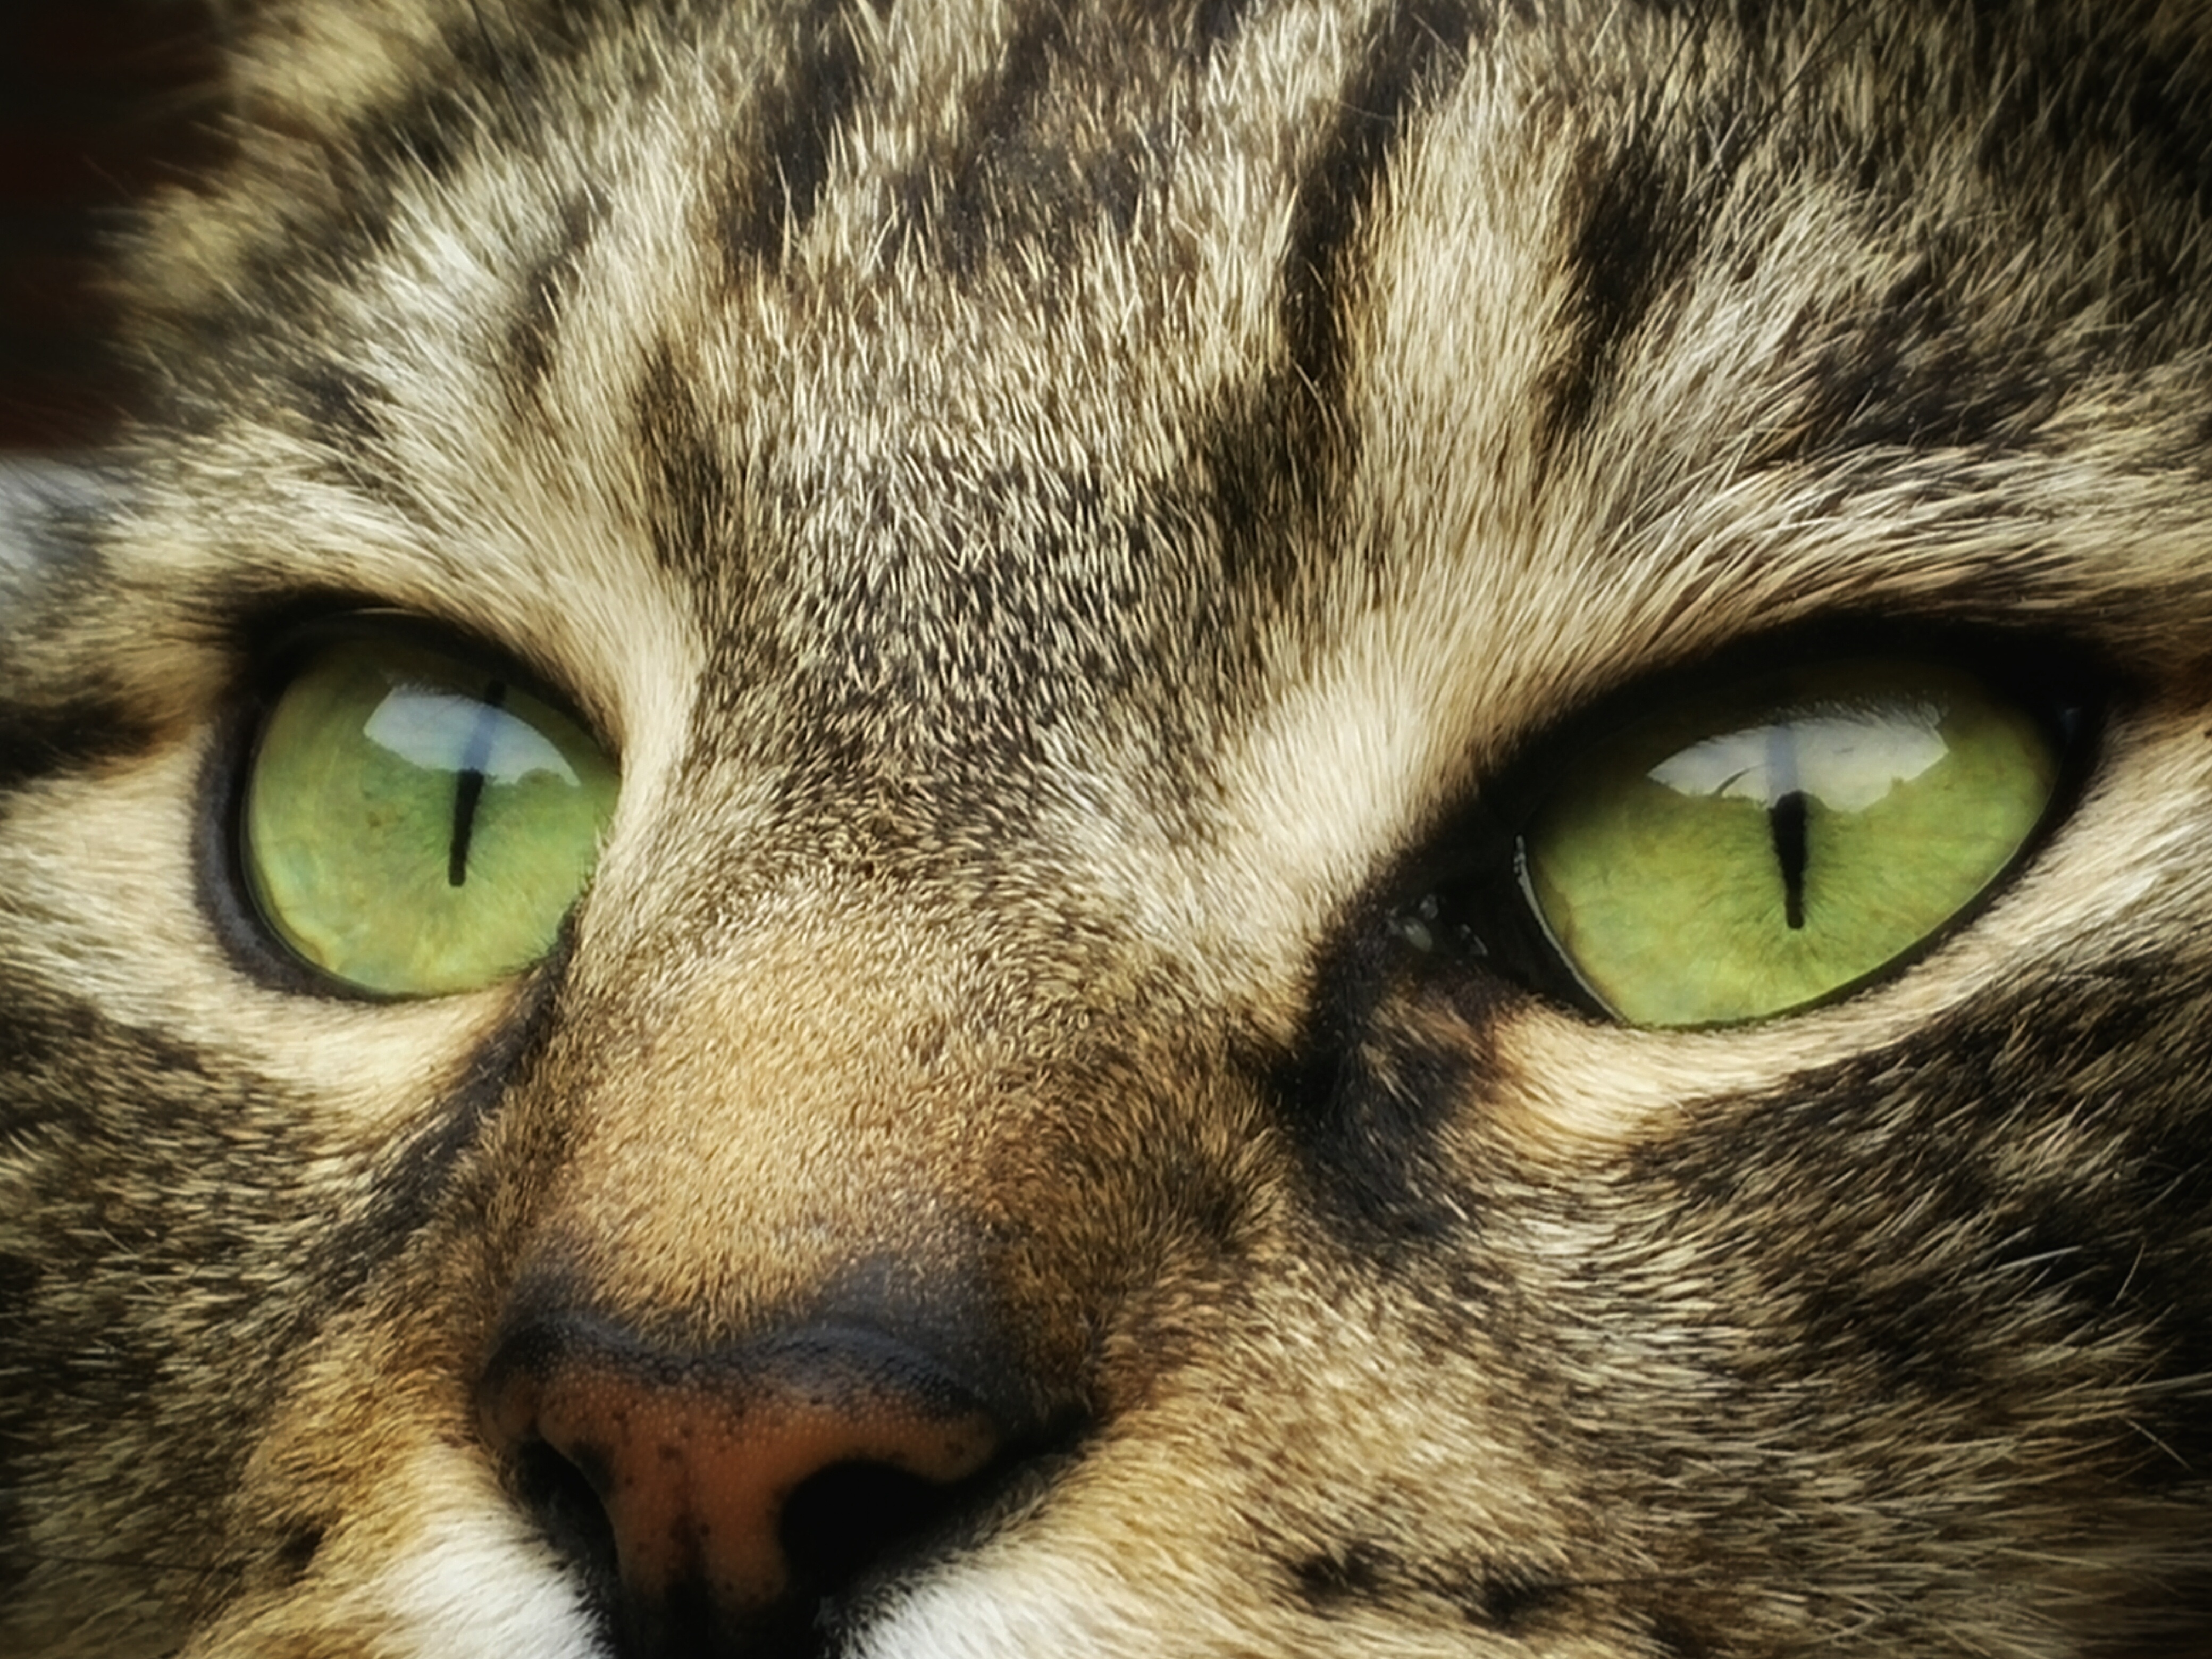
animal, pet, cat, mammal, fauna, close up, cats, nose, whiskers, snout, eye, animals, vertebrate, organ, cat face, tabby cat, european shorthair, wild cat, small to medium sized cats, cat like mammal, domestic short haired cat